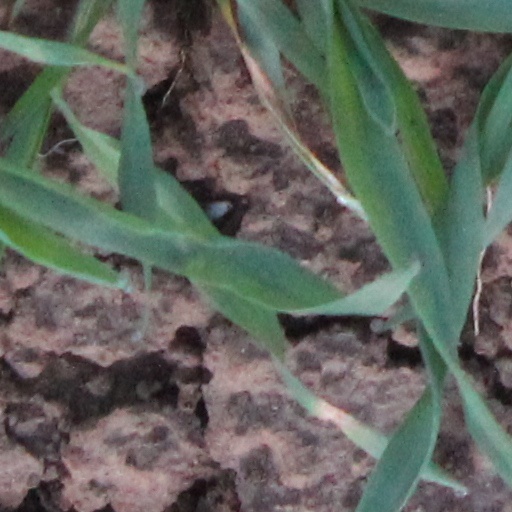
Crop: wheat